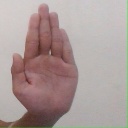
अक्षर: ध